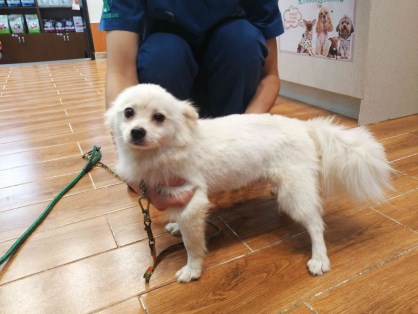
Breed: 1936-n000005-Pomeranian